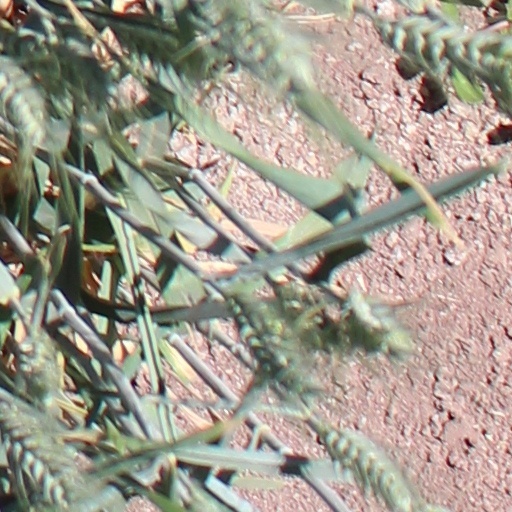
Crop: wheat